Shaun Benson

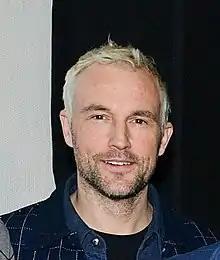
Benson at National Canadian Film Day 2018

Shaun Benson (born January 16, 1976) is a Canadian actor and director. He acted in several theatre productions in the 1990s before embarking on his film and television career.